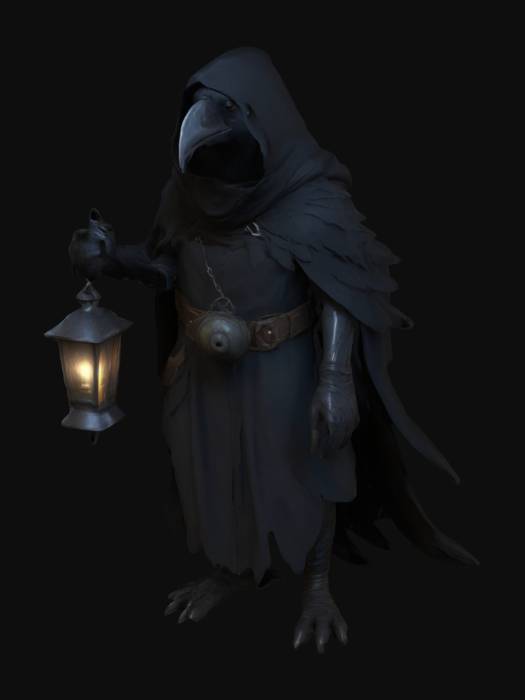
미적 점수 (1~10점): 8